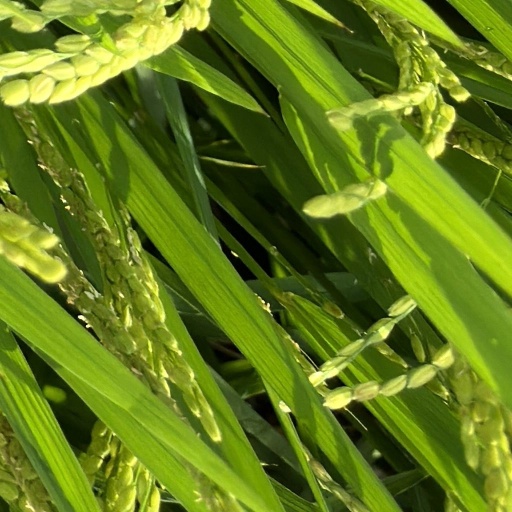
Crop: rice